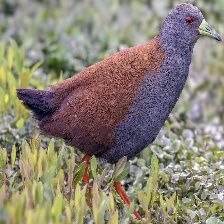
Species: BLACK TAIL CRAKE
Scientific name: AMAURORNIS BICOLOR